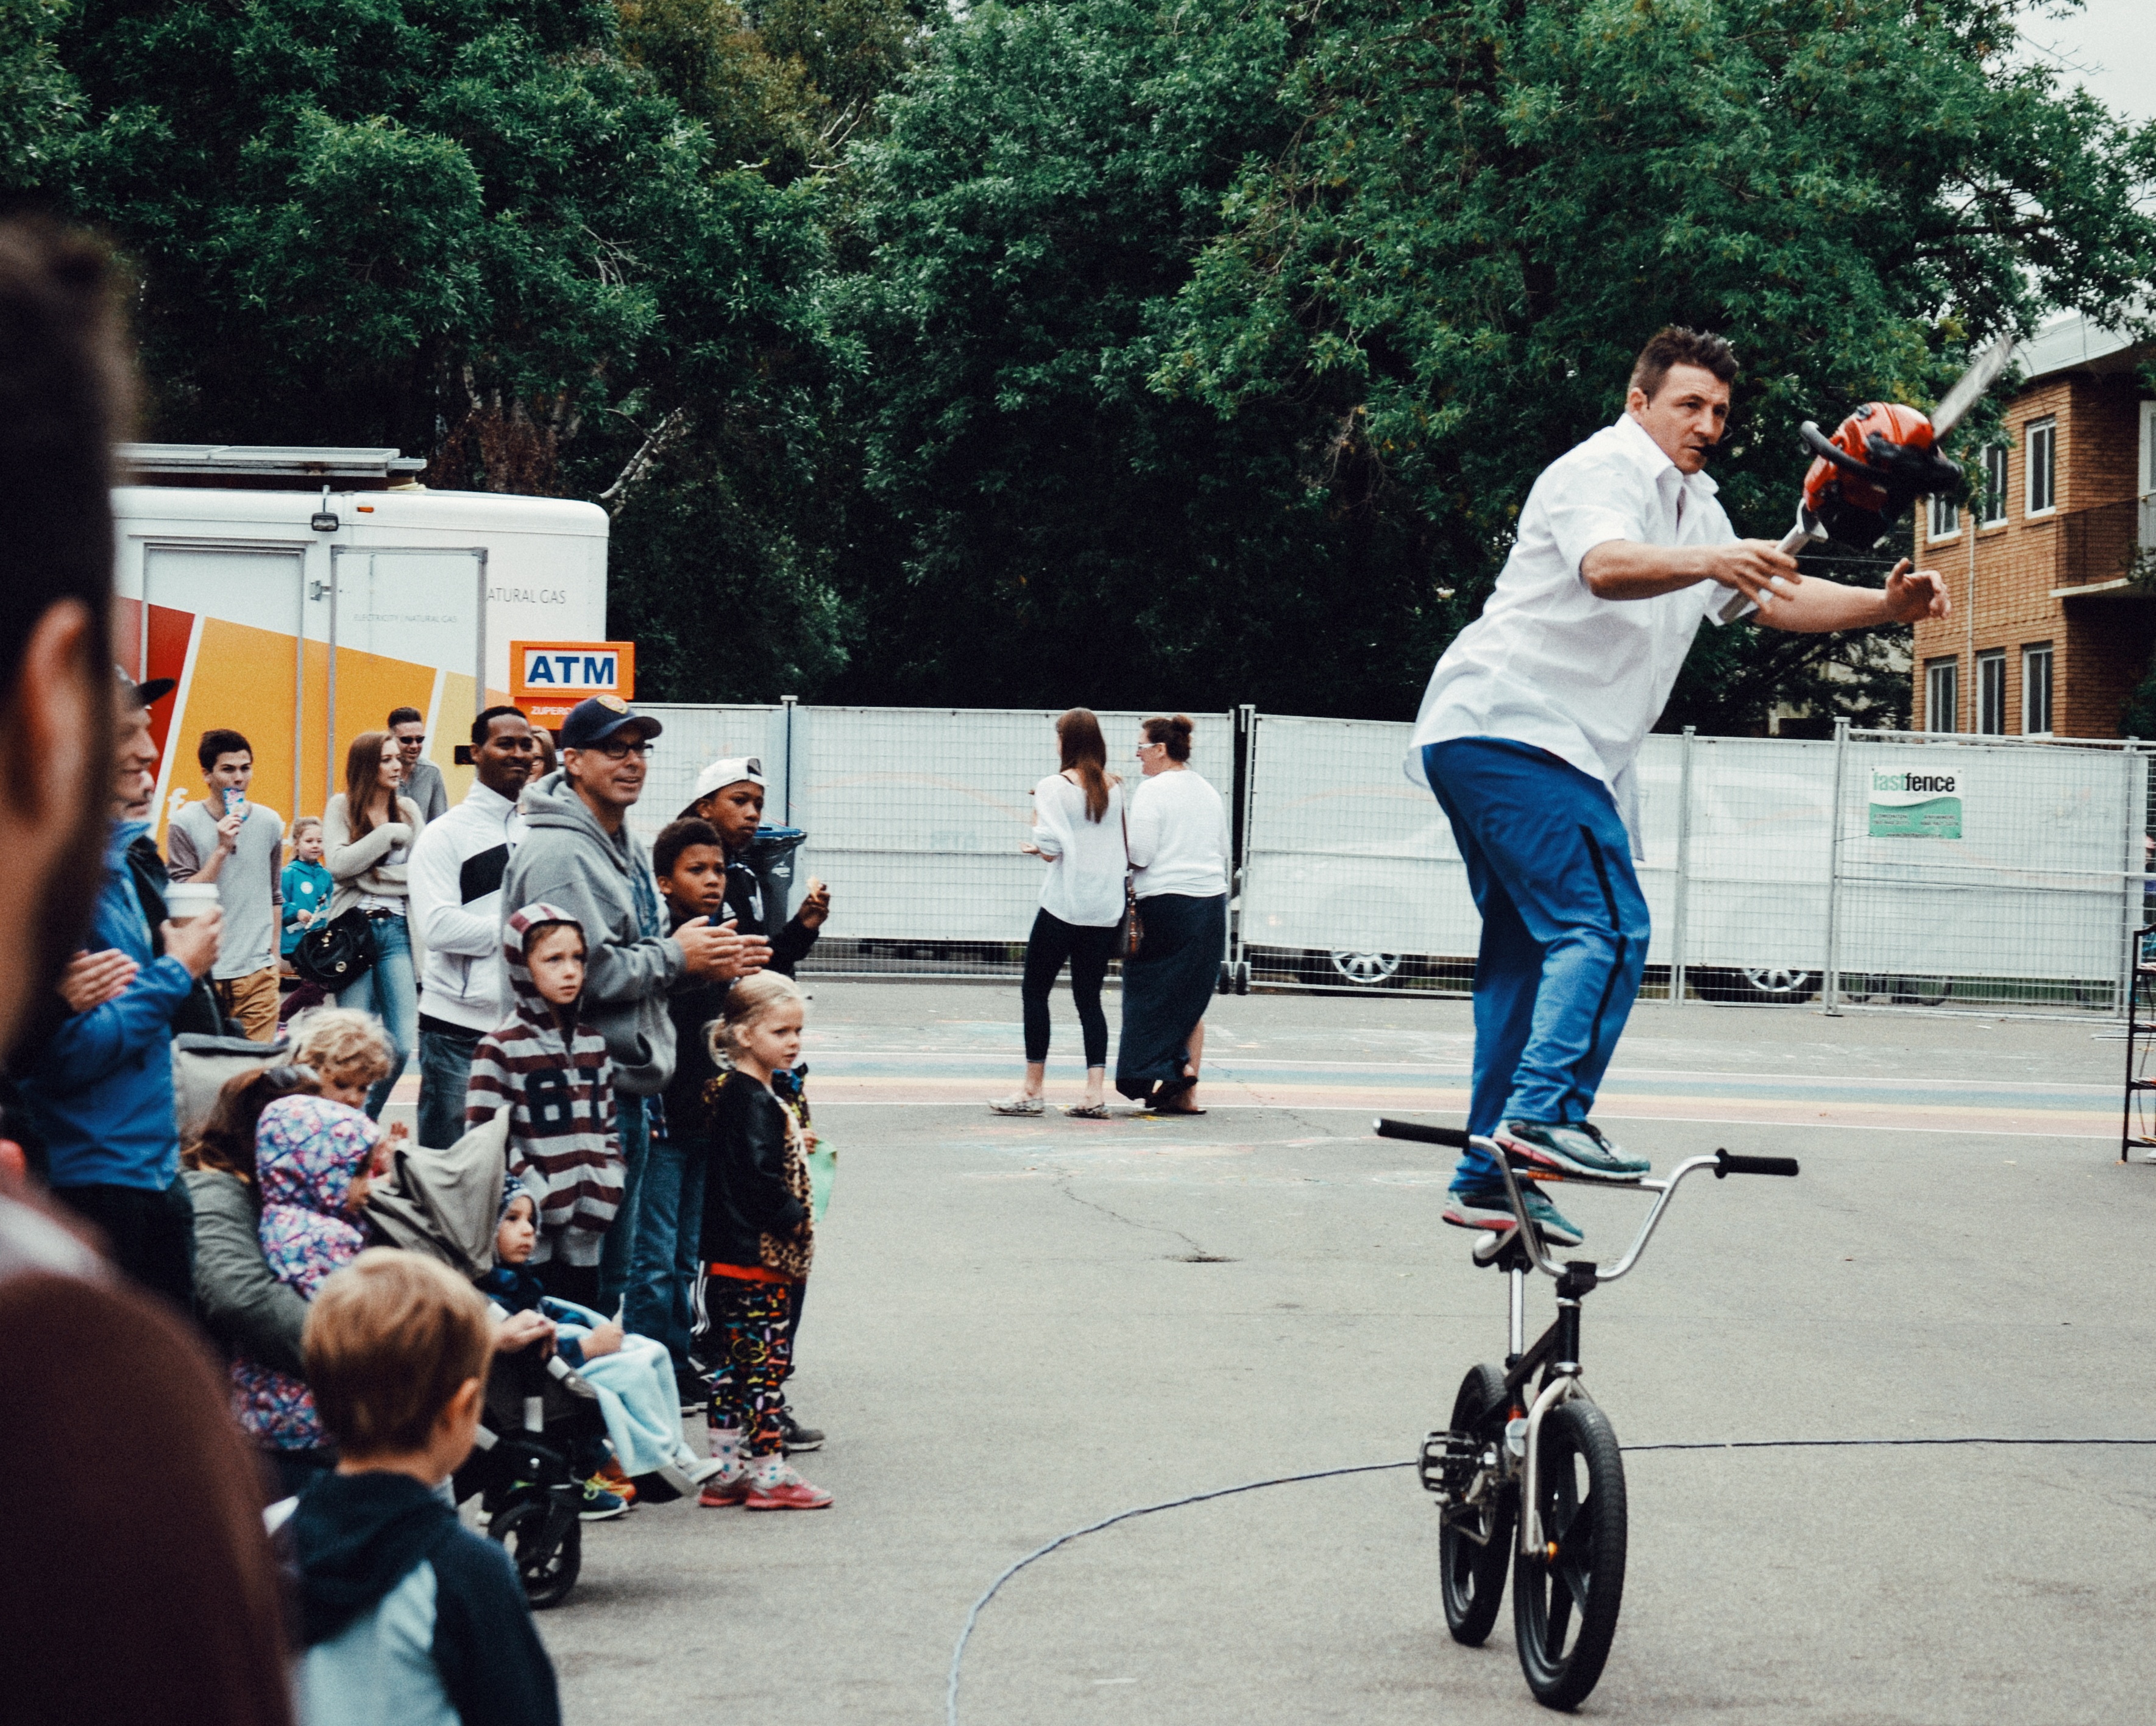
vehicle, sports, cycle sport, bicycle motocross, freestyle bmx, flatland bmx